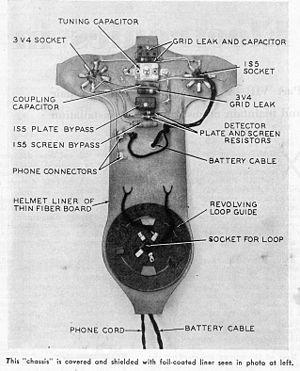
Le Radio Hat était une radio portable de 1949 construite dans un casque colonial.